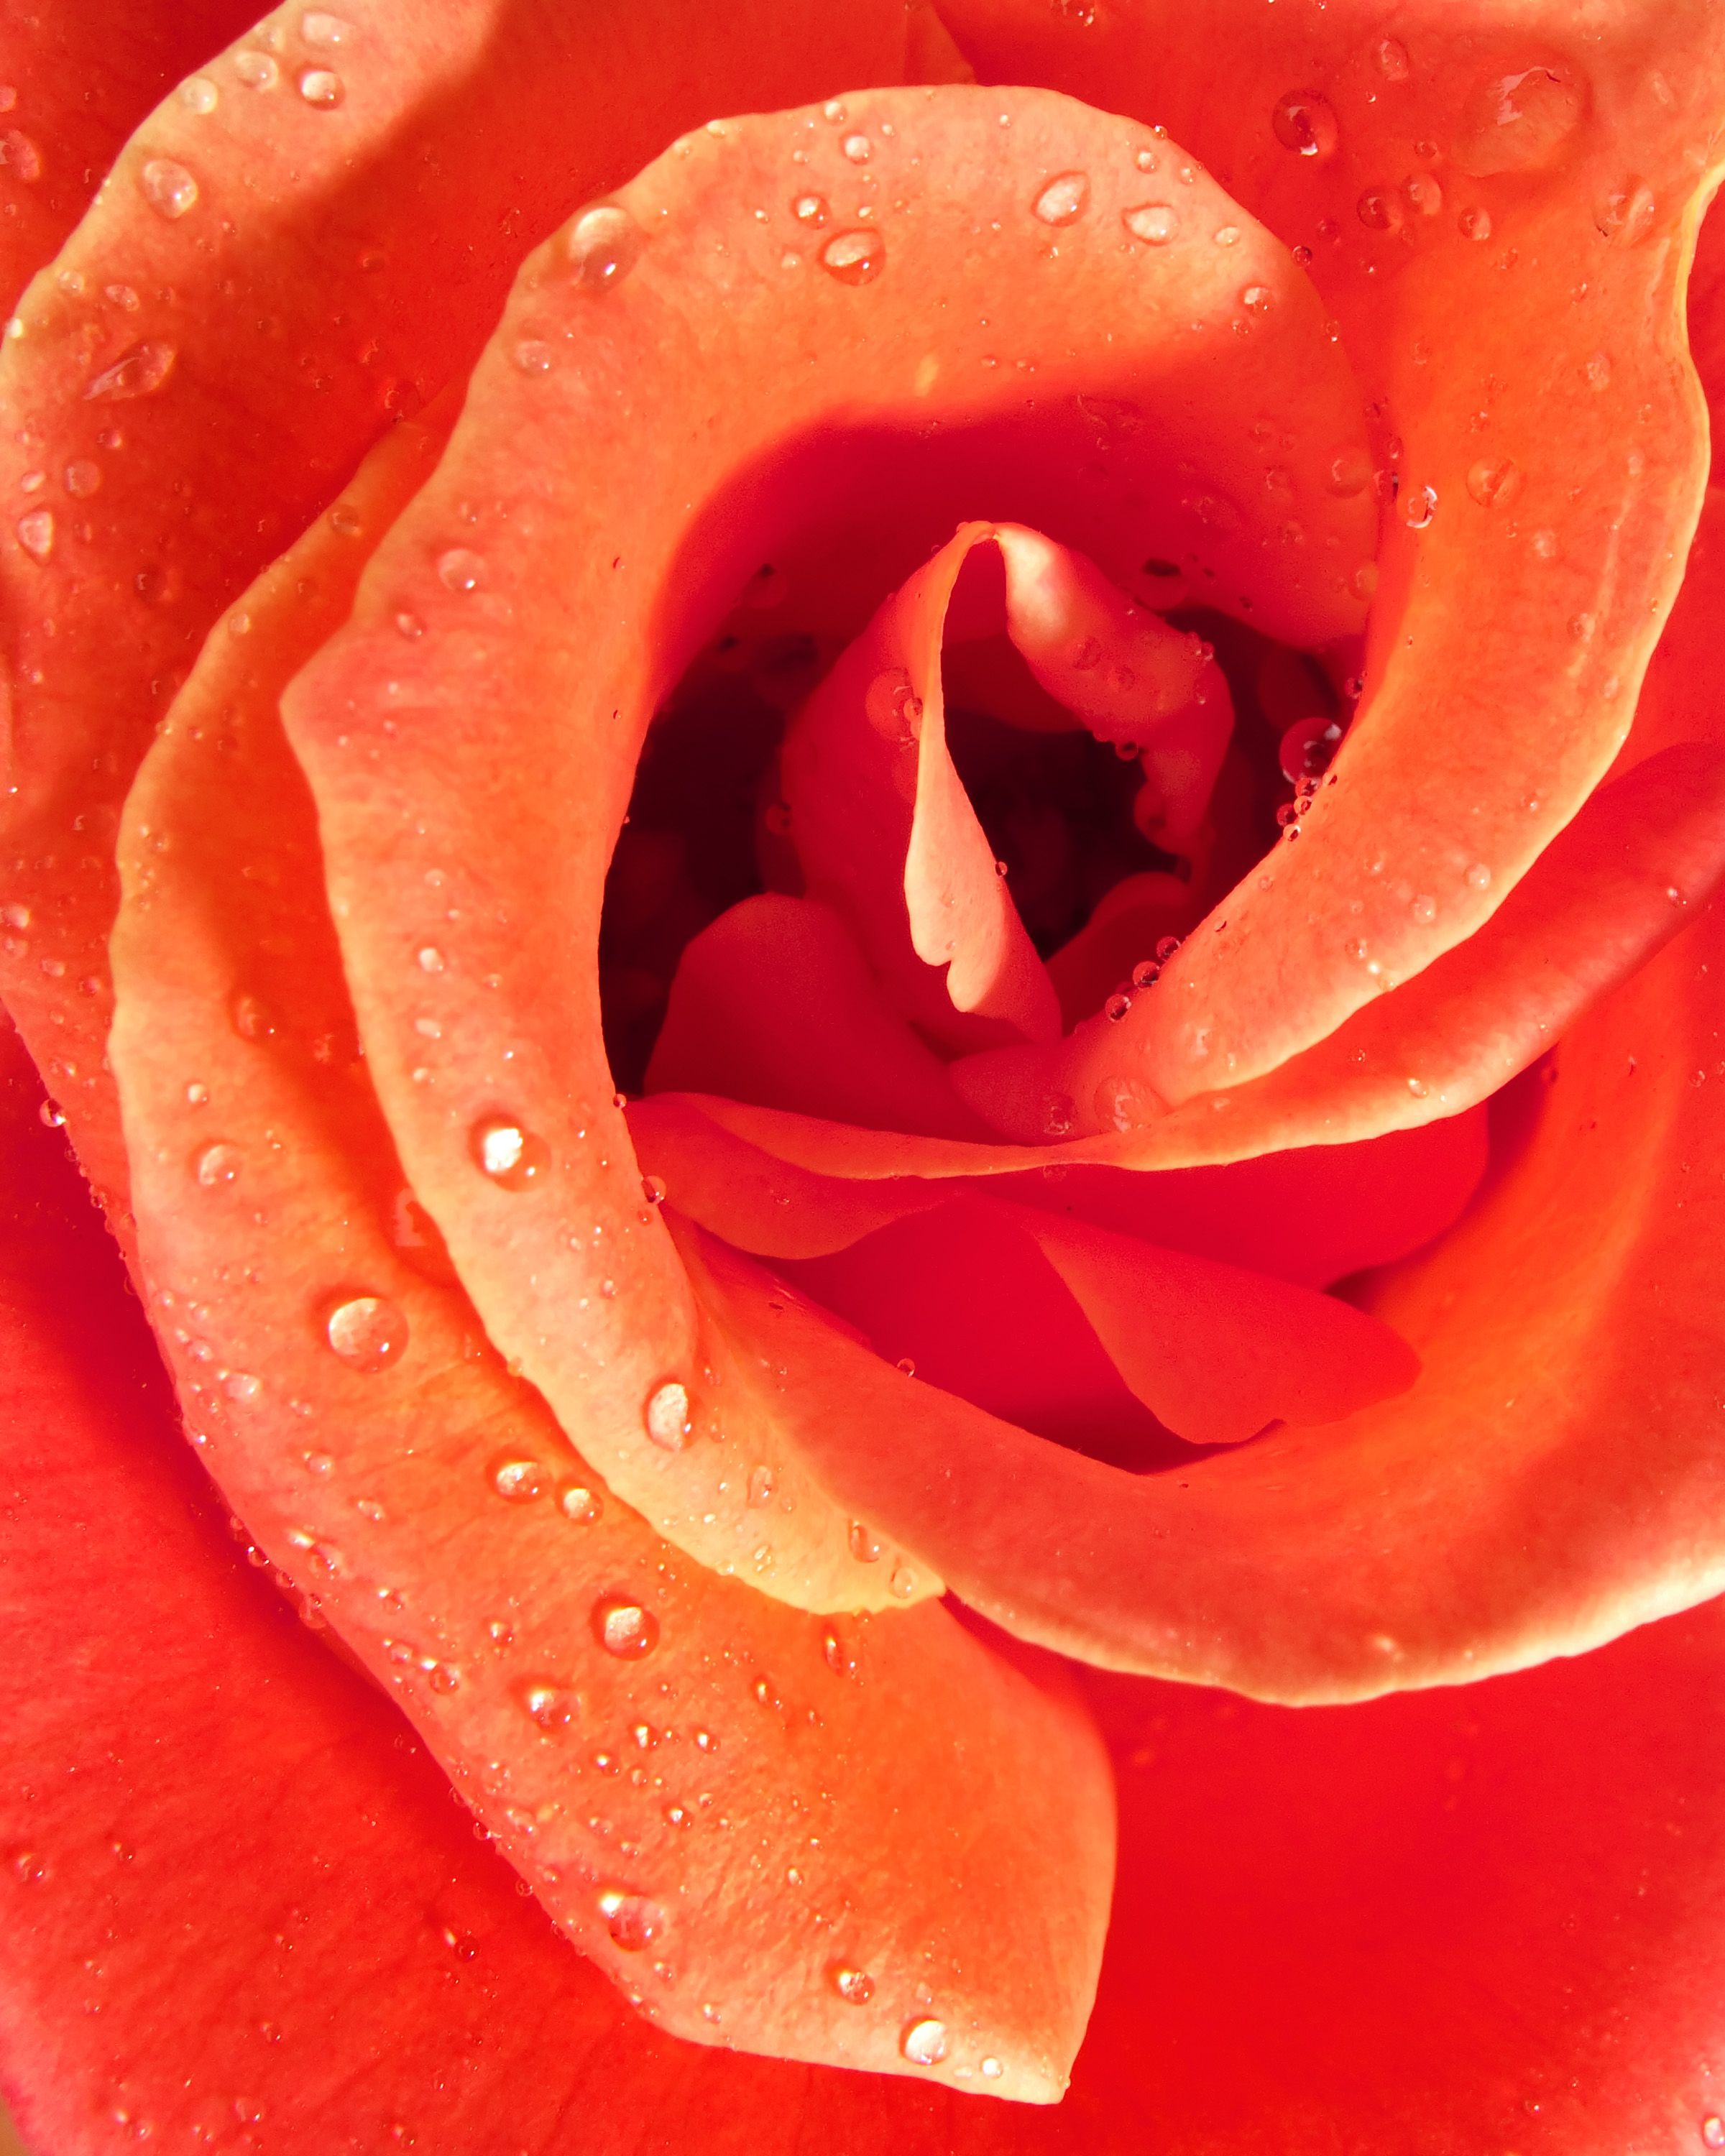
plant, flower, petal, rose, red, close up, macro photography, flowering plant, garden roses, rose family, plant stem, land plant